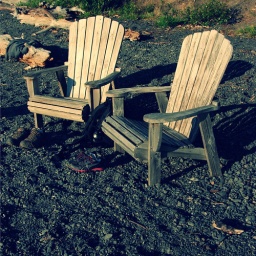
we took our shoes off and dipped our warm feet in the cool clear water